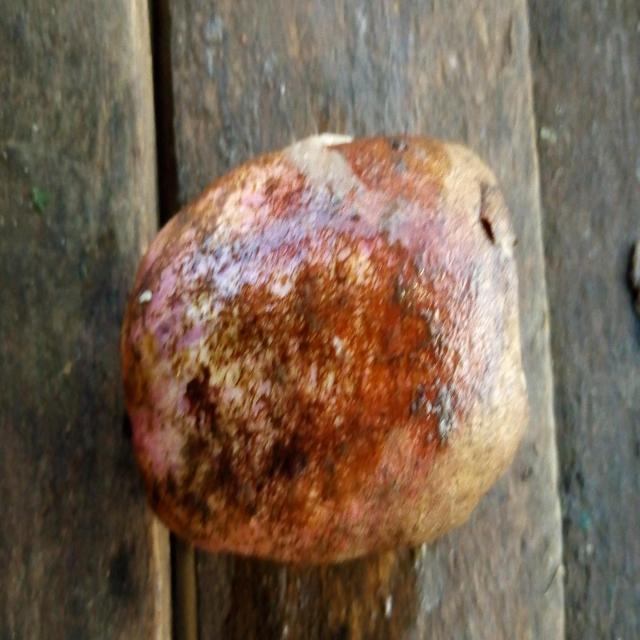
Plum grade: rotten